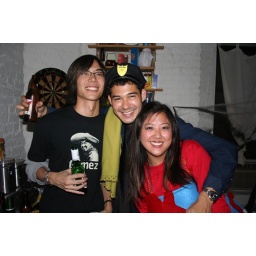
bloc party, pig in a blanket, barrel o' monkeys